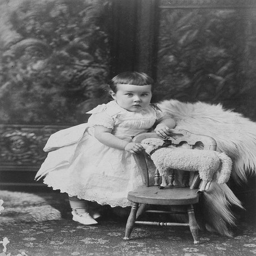
a precious little child identified .